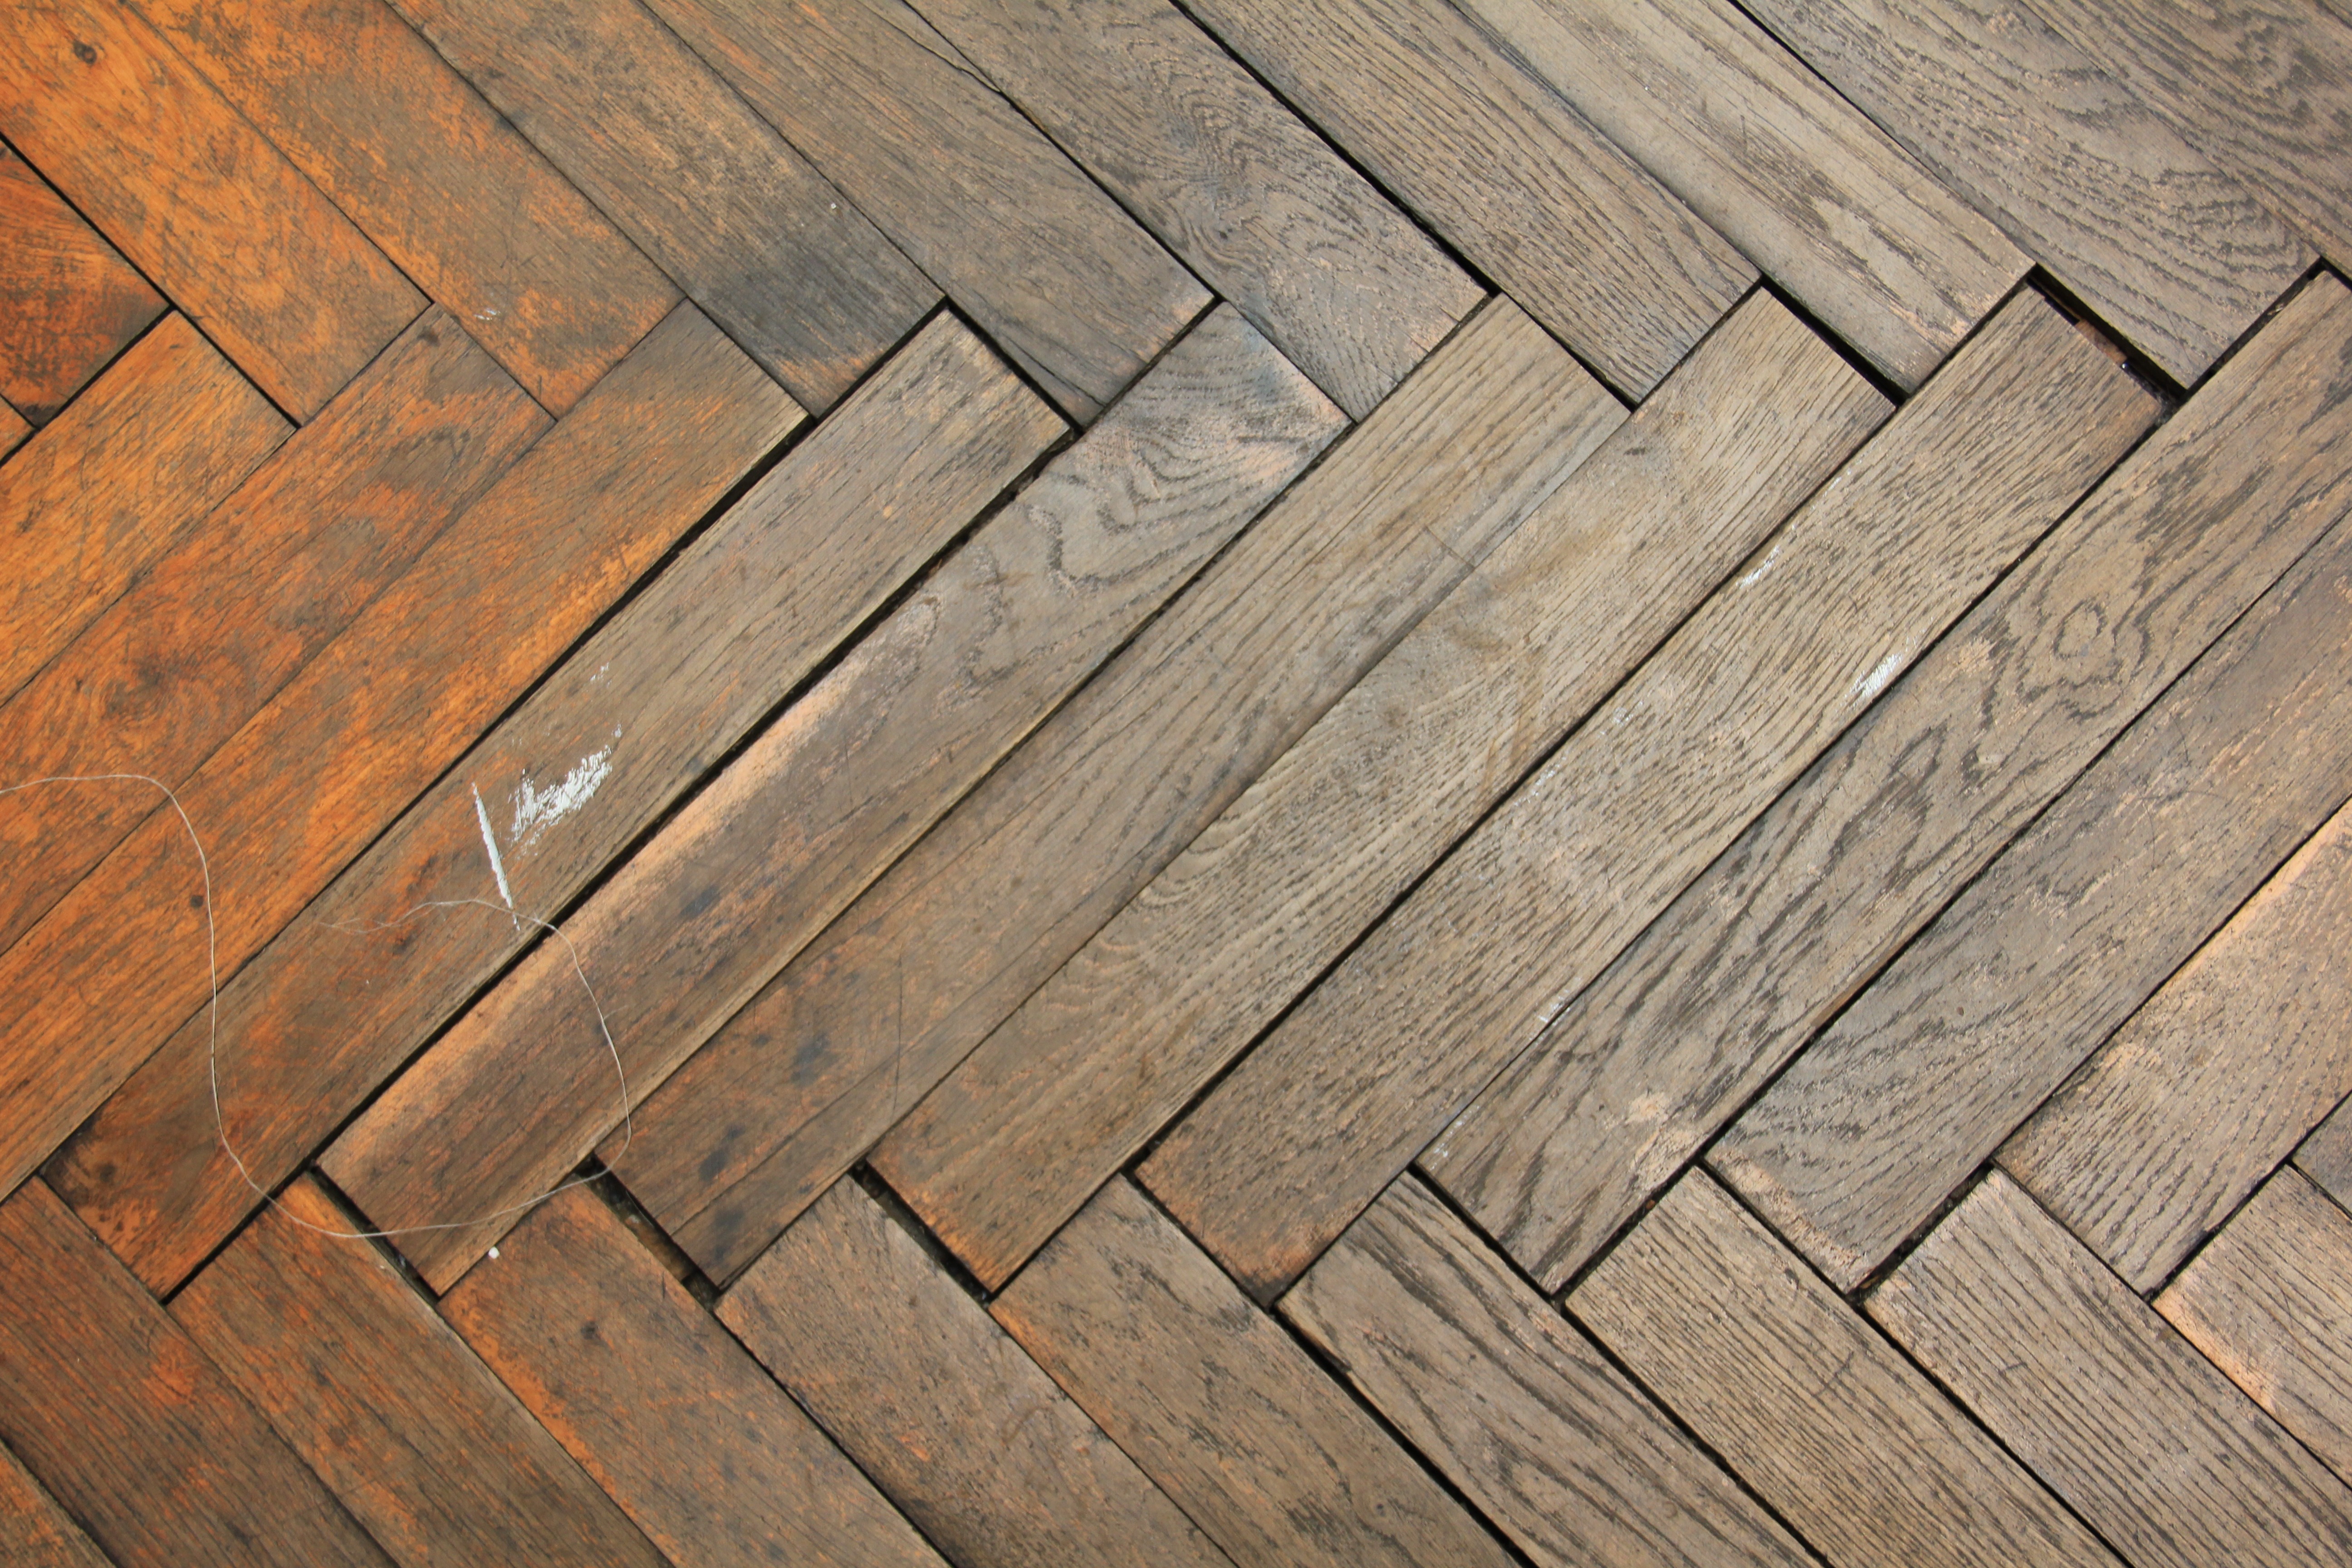
wood, ground, floor, tile, background, hardwood, parquet, flooring, wood flooring, outdoor structure, laminate flooring, wood stain